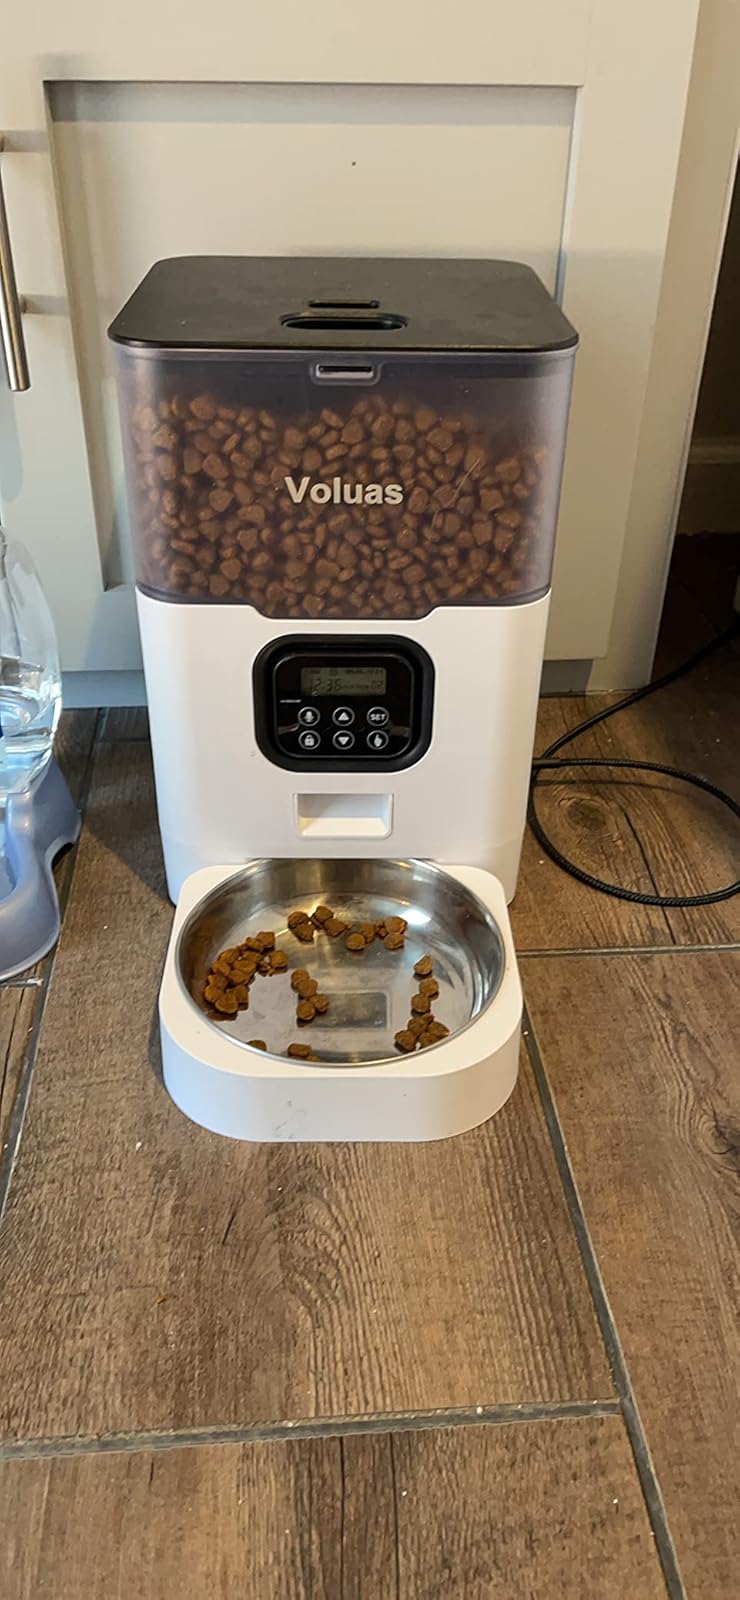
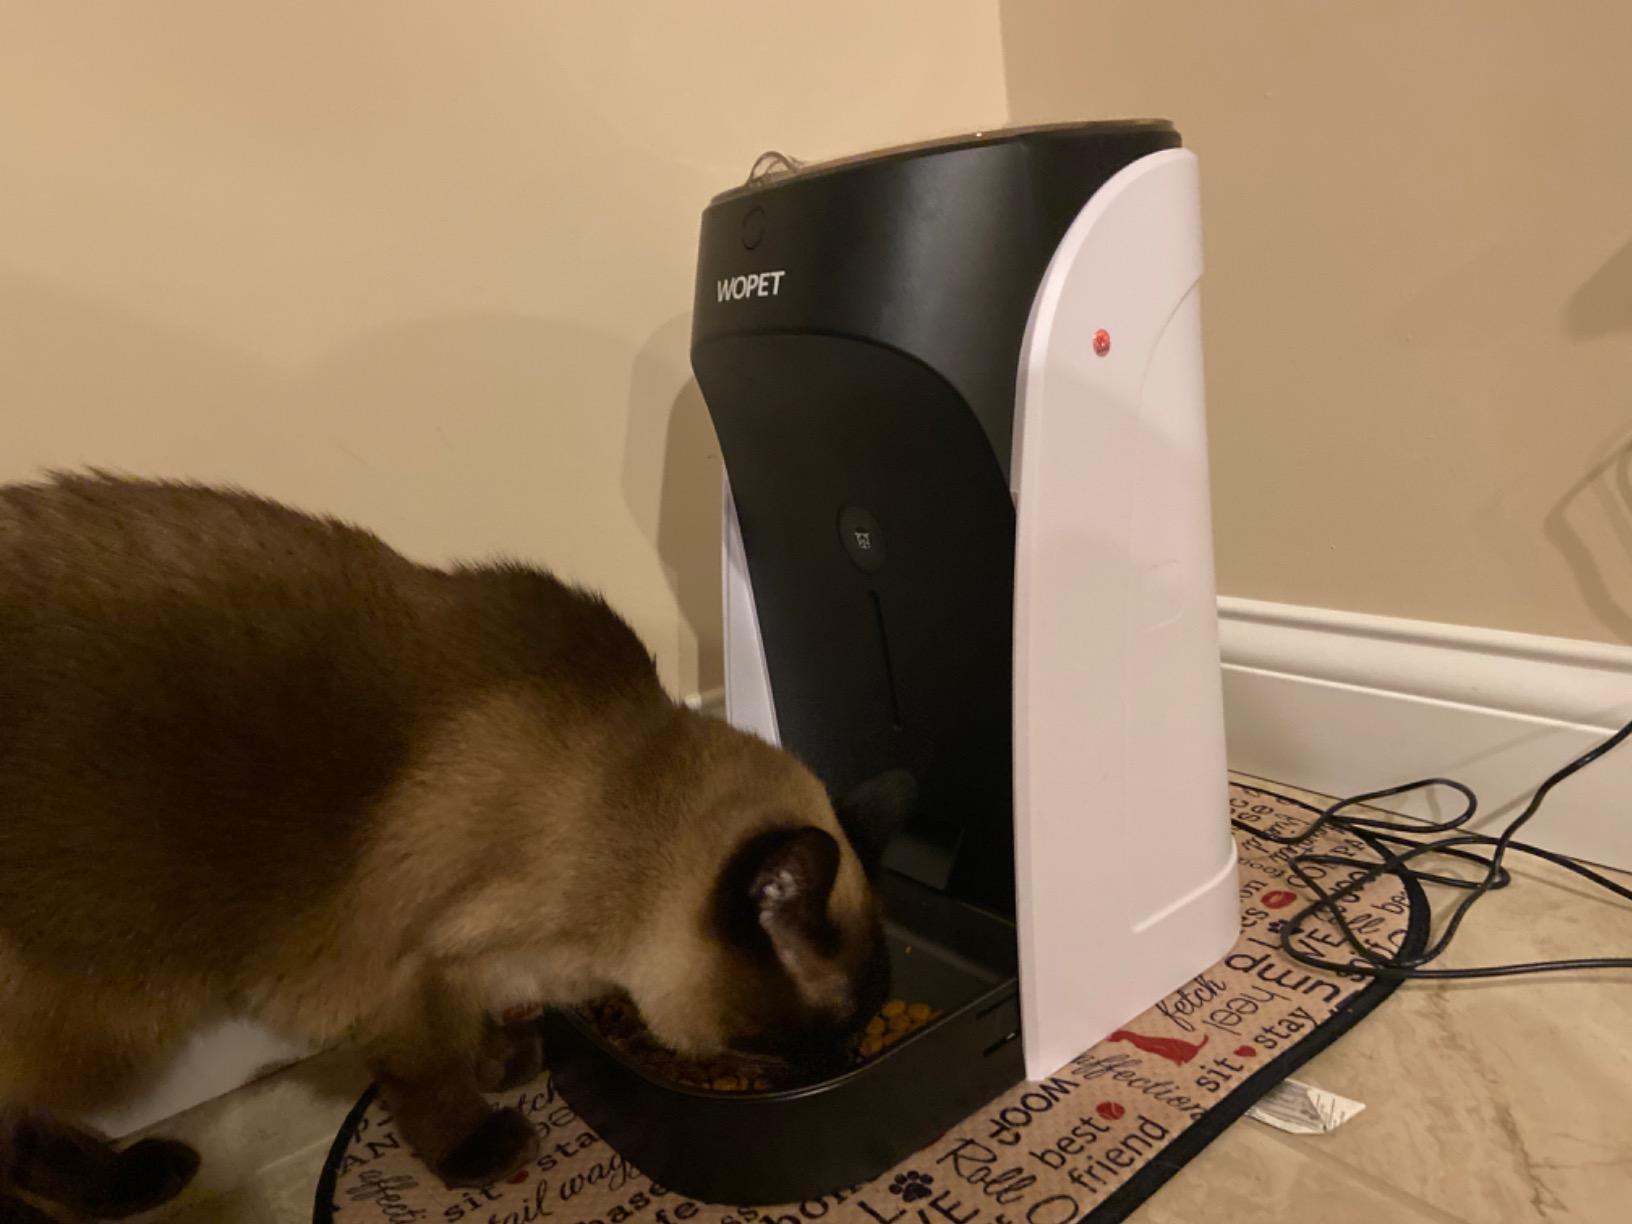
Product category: items_feeder
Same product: no